Sky position (RA, Dec in degrees): 48.964, -0.3254
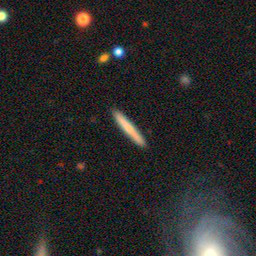
Galaxy morphology: Cigar Shaped Smooth Galaxies